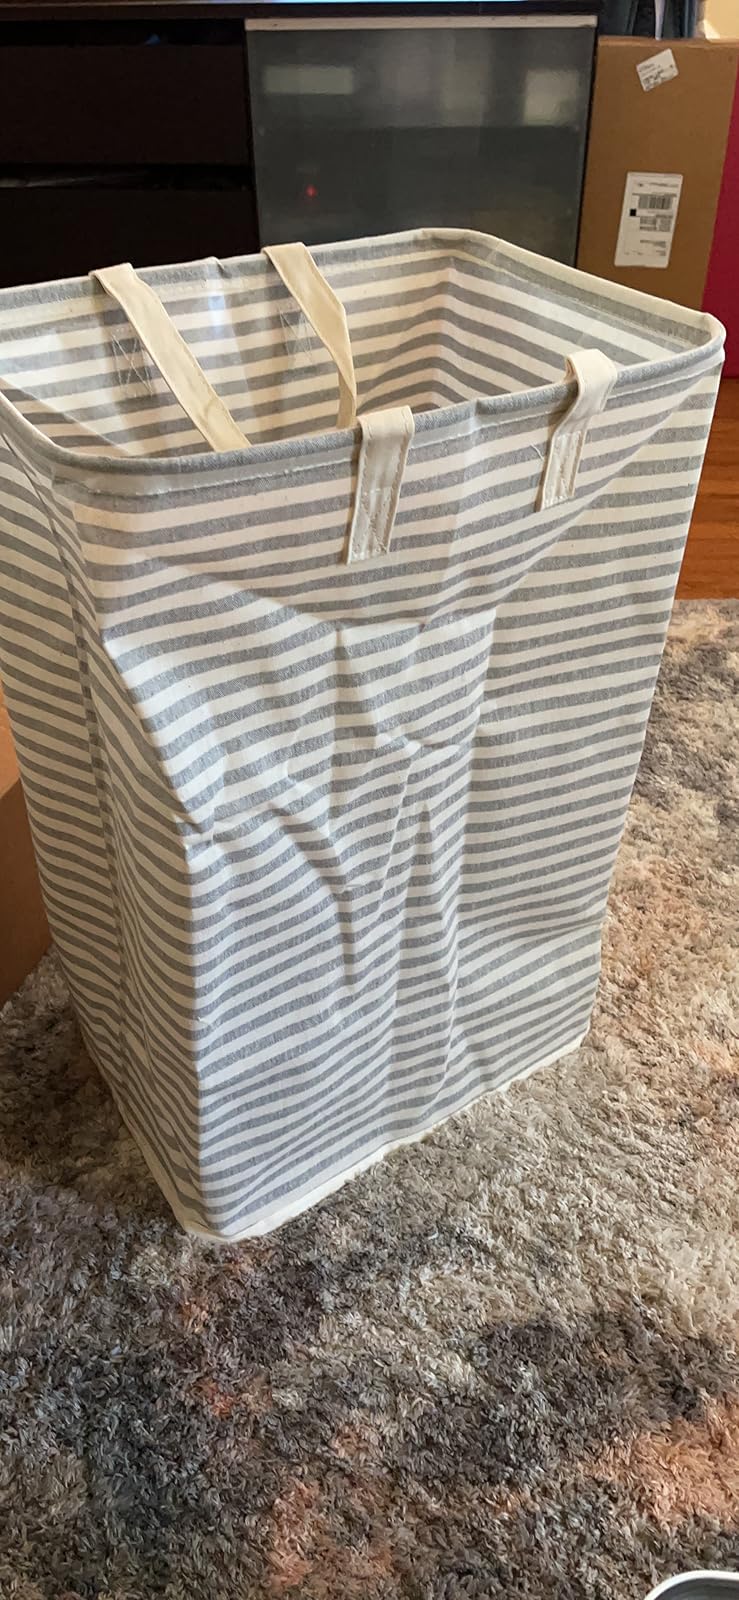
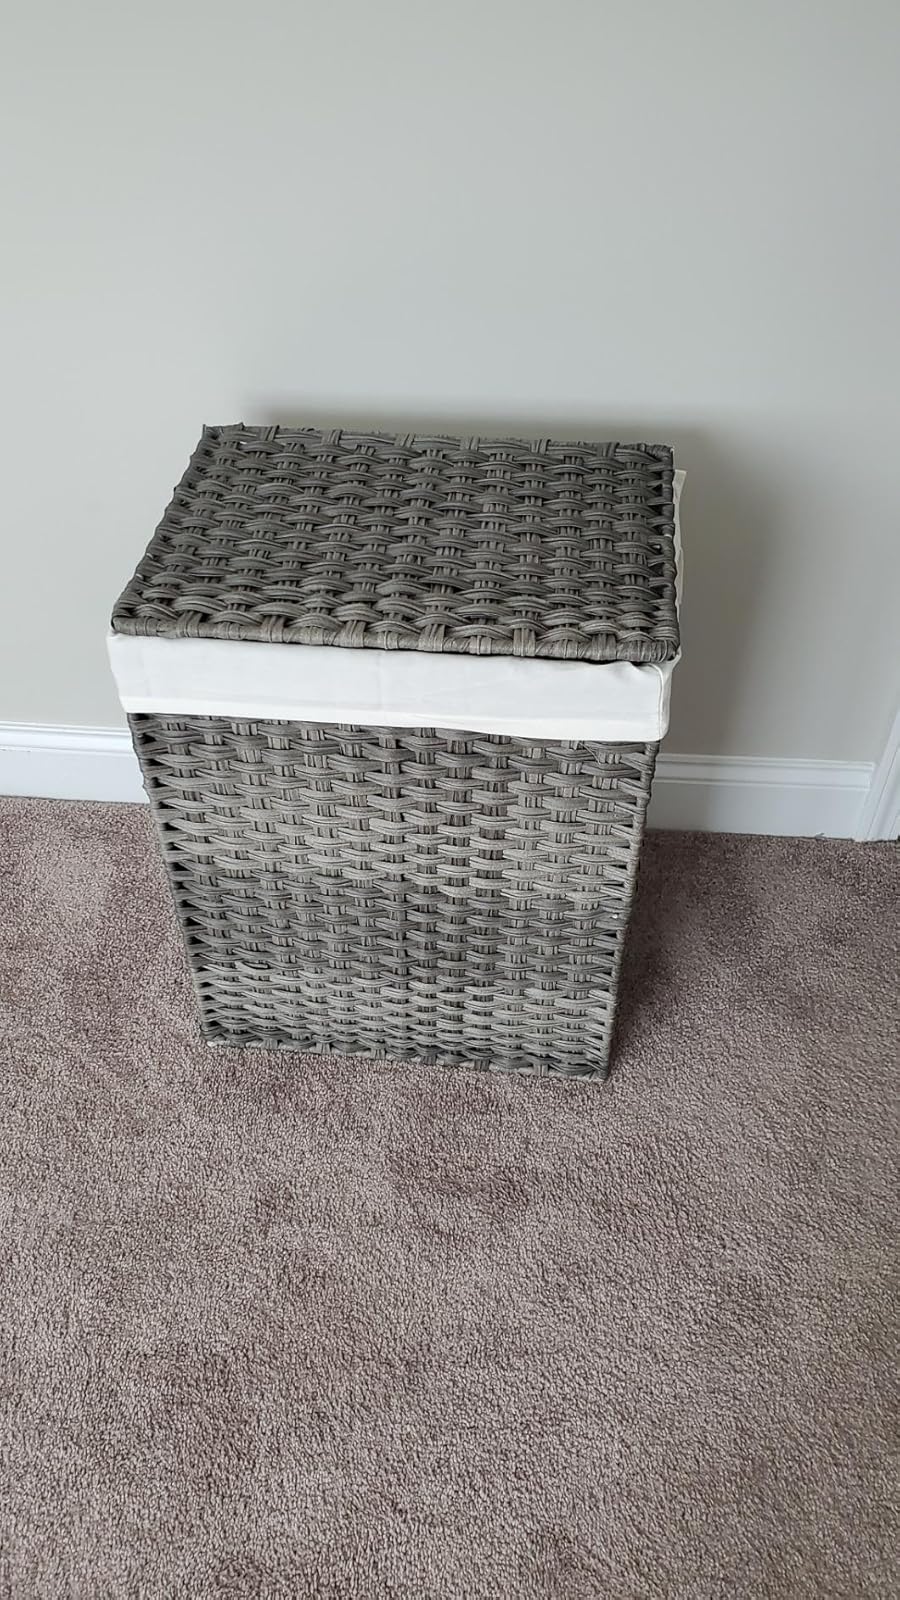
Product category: items_hamper
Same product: no